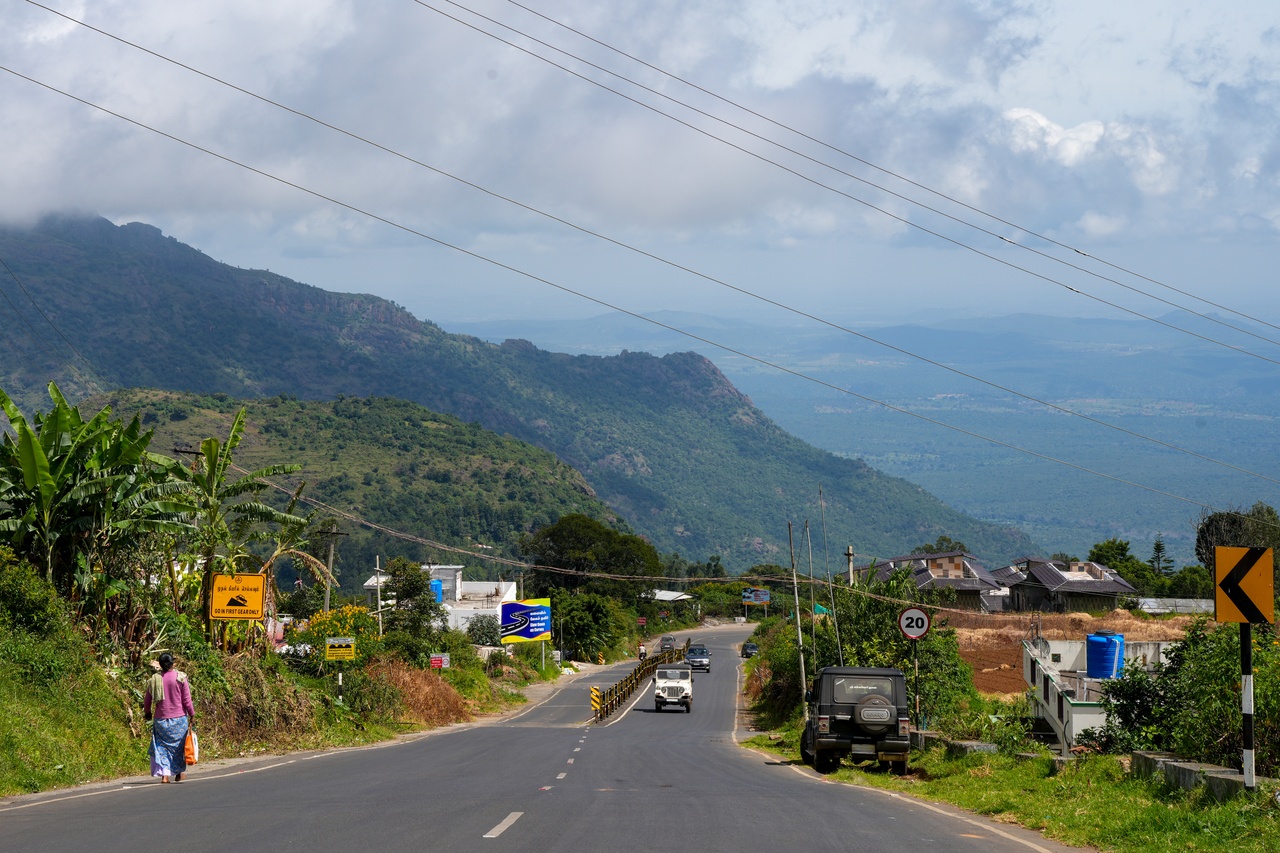
MDR 700 (Sigur Ghat) steeply downhill below Kalhatty.  Speed breakers on the downhill (left) side. Mudumalai Tiger Reserve right of centre. The Nilgiris, Tamil Nadu, India